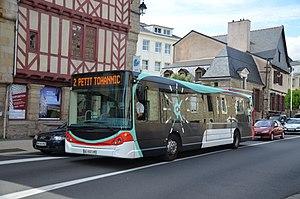
Heuliez GX 327 n°182 sur la ligne 2 du réseau KICEO, près de l'arrêt Hôtel de Ville.
Kicéo est le nom commercial du réseau de transport collectif desservant Vannes et son agglomération. Il est exploité par la Compagnie des transports Golfe du Morbihan - Vannes Agglomération, une filiale de RATP Dev, dans le cadre d'une délégation de service public la liant à Golfe du Morbihan - Vannes agglomération, autorité organisatrice de la mobilité dans son périmètre.